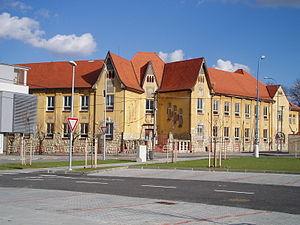
Hlohovec est une ville de la région de Trnava, en Slovaquie, et le chef-lieu du district de Hlohovec.